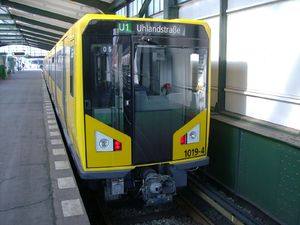
Berliner Verkehrsbetriebe
Nyeste generation U-Bahn-tog.
Berliner Verkehrsbetriebe er et offentligt ejet selskab, der forestår planlægning og drift af størstedelen af den kollektive trafik i den tyske delstat og hovedstad Berlin.